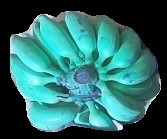
Variety: elakki-bale
Grade: grade3